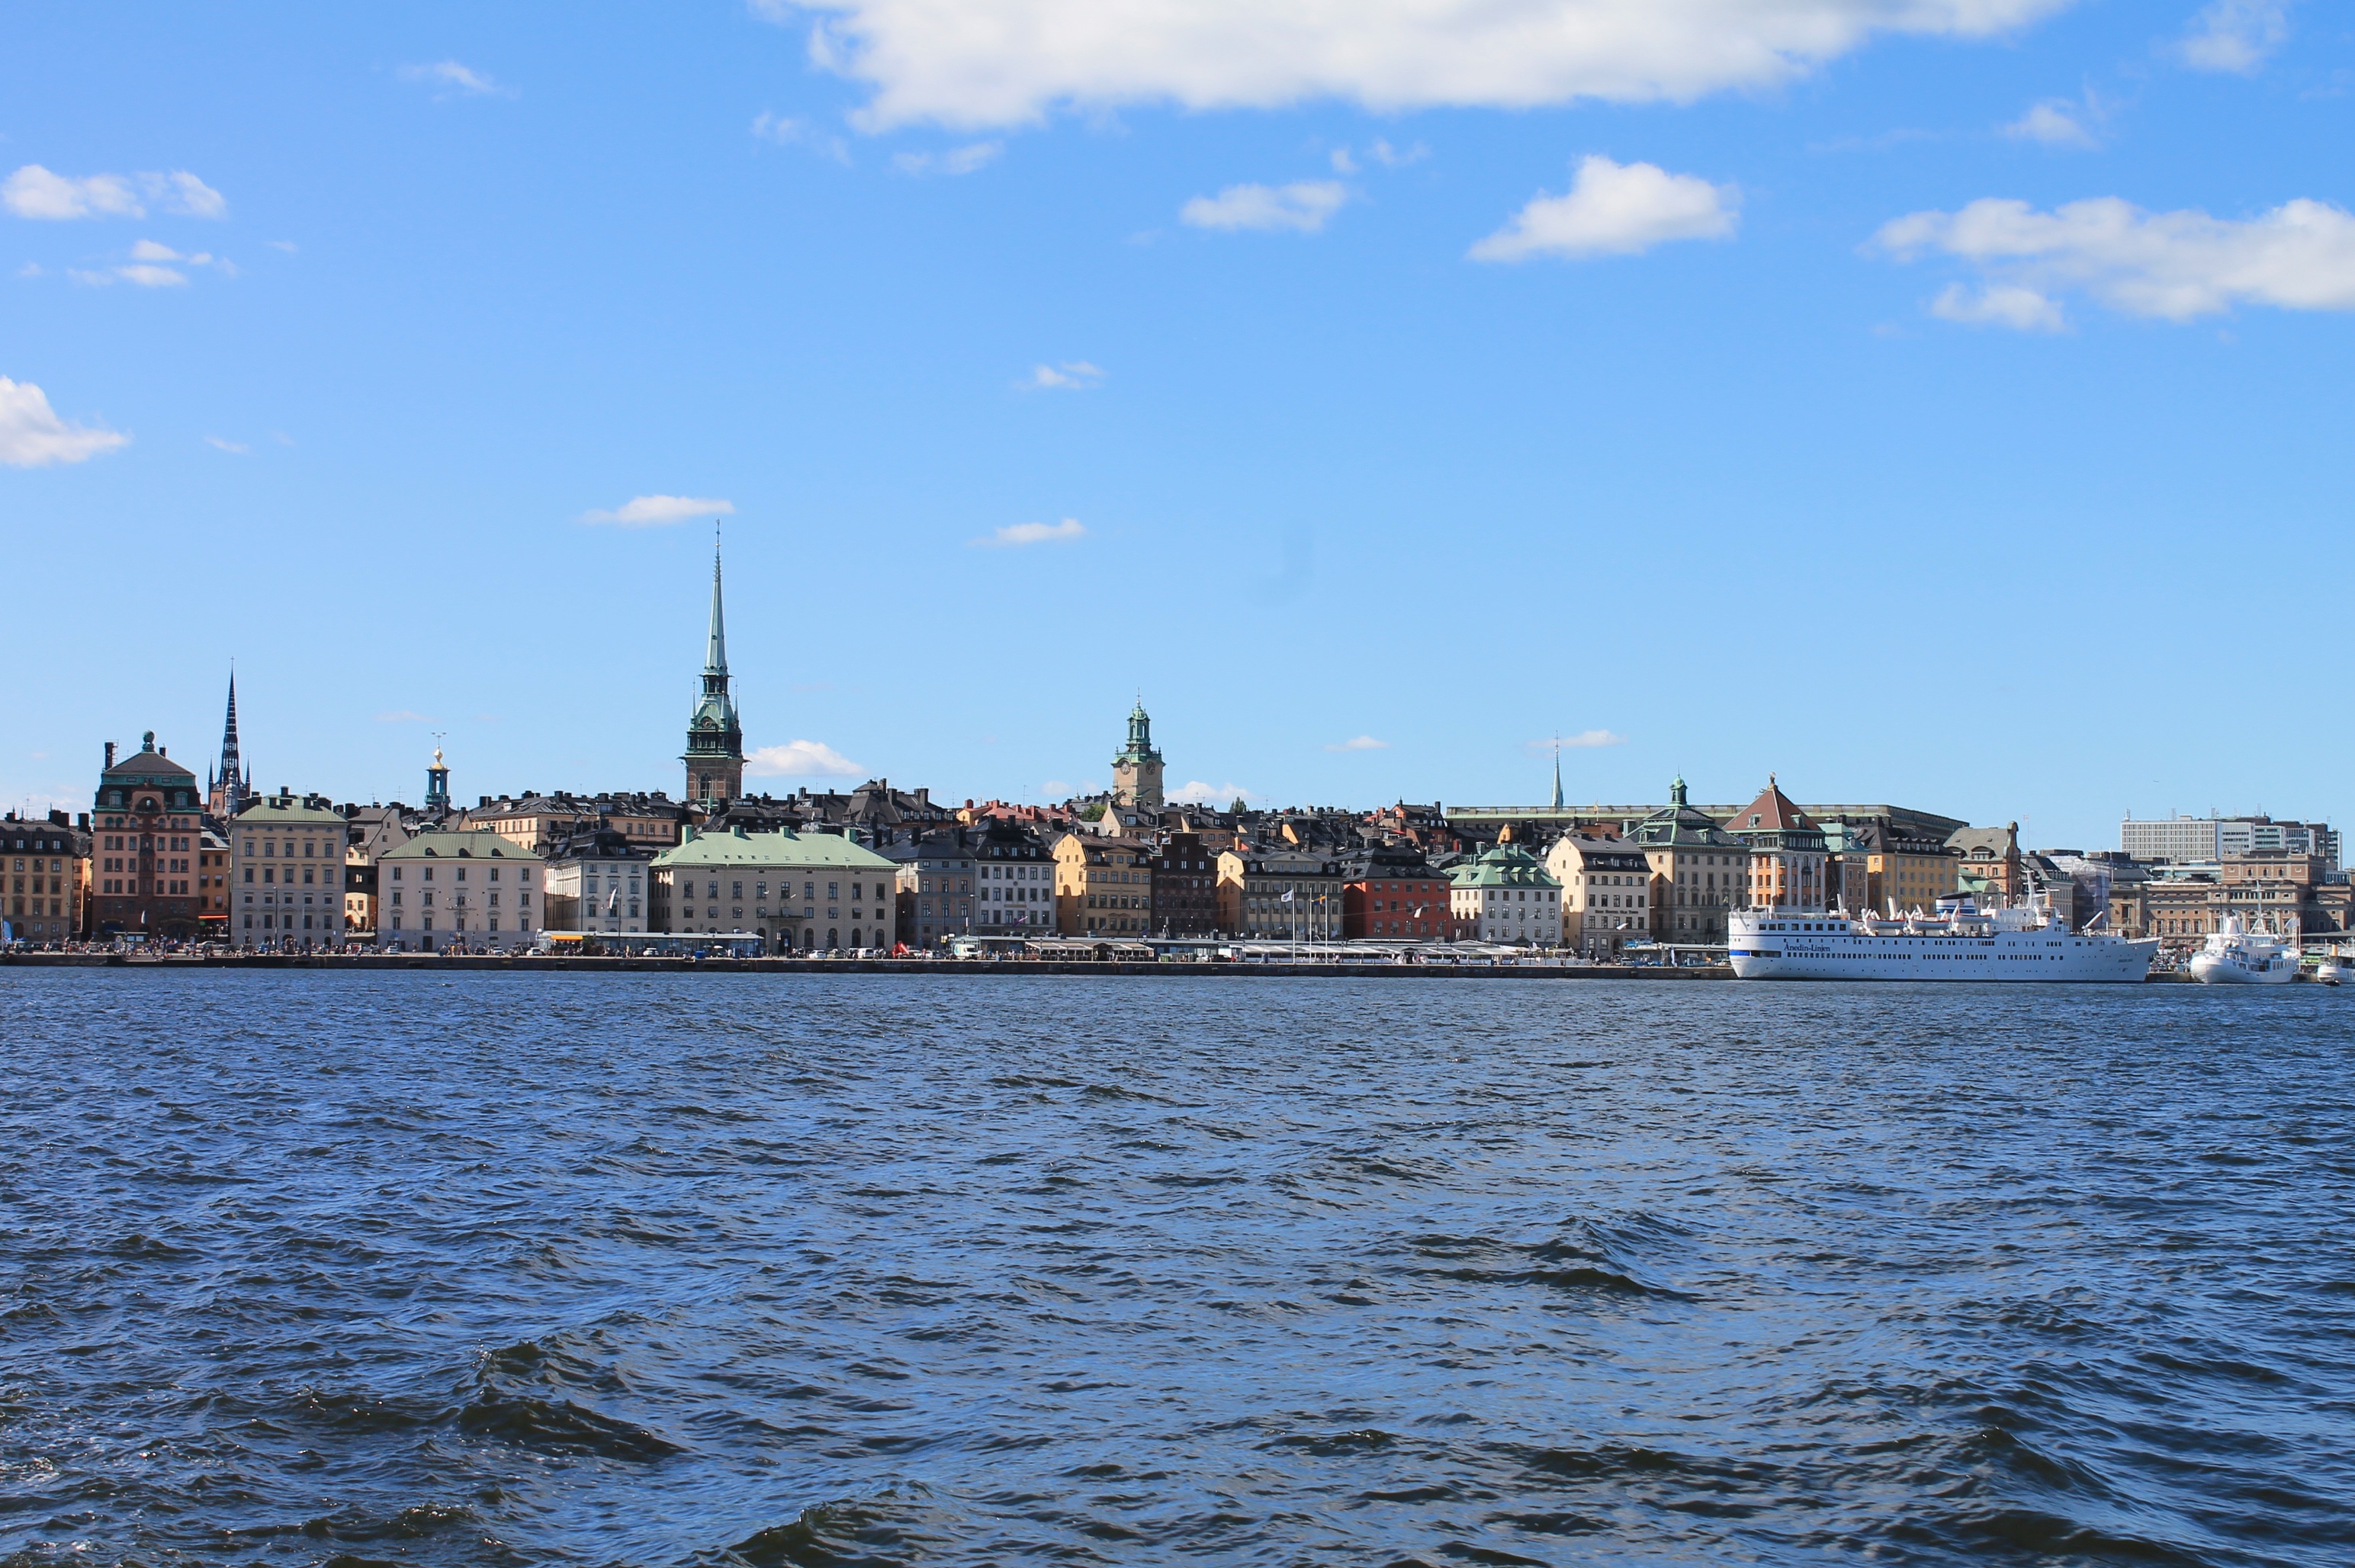
sea, coast, tree, water, horizon, cloud, sky, boat, skyline, shore, lake, building, city, river, ship, harbor, port, tourism, waterway, old town, bank, channel, stockholm, coastal and oceanic landforms